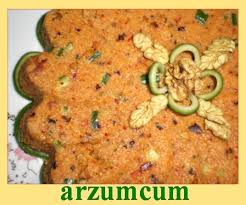
Yemek: kisir